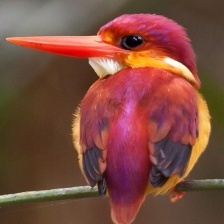
Species: RUFOUS KINGFISHER
Scientific name: CHLOROCERYLE INDA